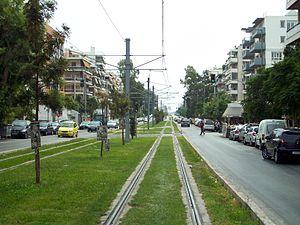
Néa Smýrni ou Nouvelle-Smyrne est une ville de Grèce situé en Attique juste au sud du centre-ville d'Athènes. Après le recensement de 2001, la population de la ville atteint 73 986 habitants. La surface du dème de Néa Smýrni est de 3,524 km².